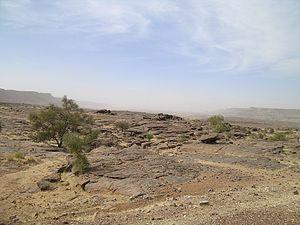
Sommet d'un col (Hodh El Gharbi, Mauritanie)
Le Hodh el Gharbi est une région administrative de Mauritanie, située dans le sud du pays, à la frontière avec le Mali dont la capitale régionale est Aïoun El Atrouss.